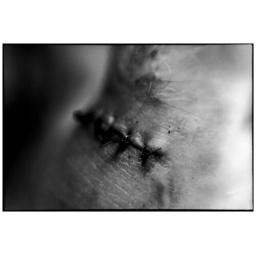
Buried glass at the beach gets the best of me. Photograph by Insurgent Photo. insurgentphoto[at]yahoo[dot]com